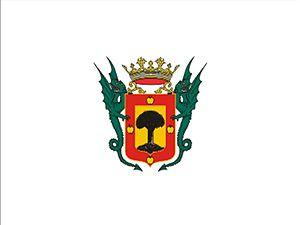
La Orotava est une commune de la province de Santa Cruz de Tenerife dans la communauté autonome des Îles Canaries en Espagne. Elle est située au centre de l'île de Tenerife.